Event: Nepal Earthquake
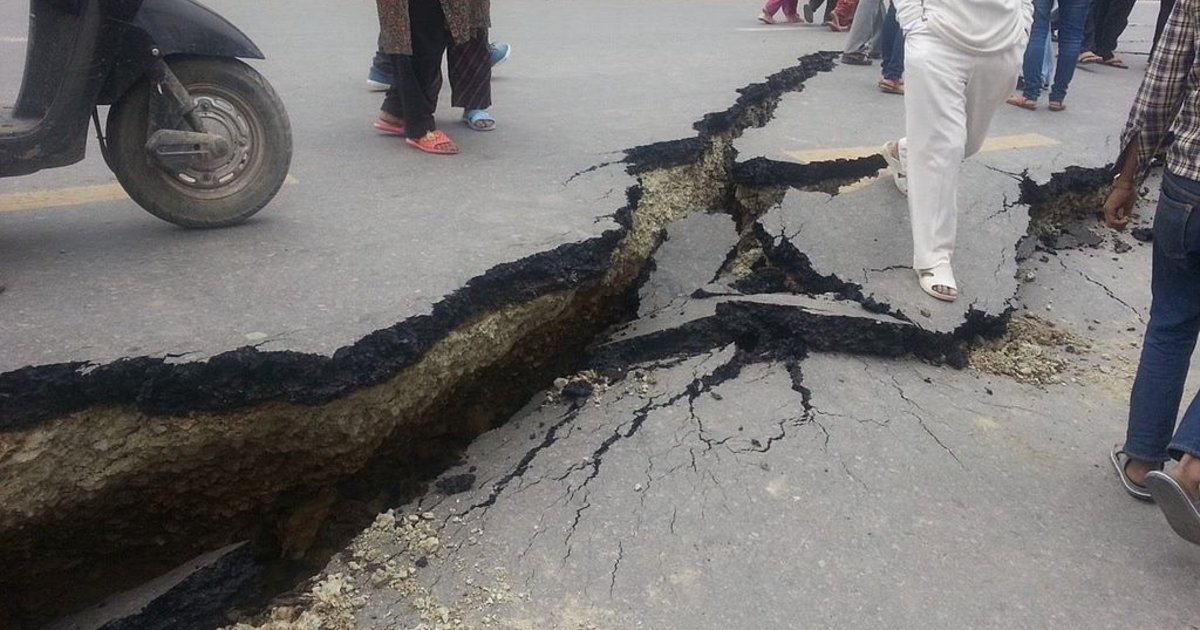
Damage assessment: damage